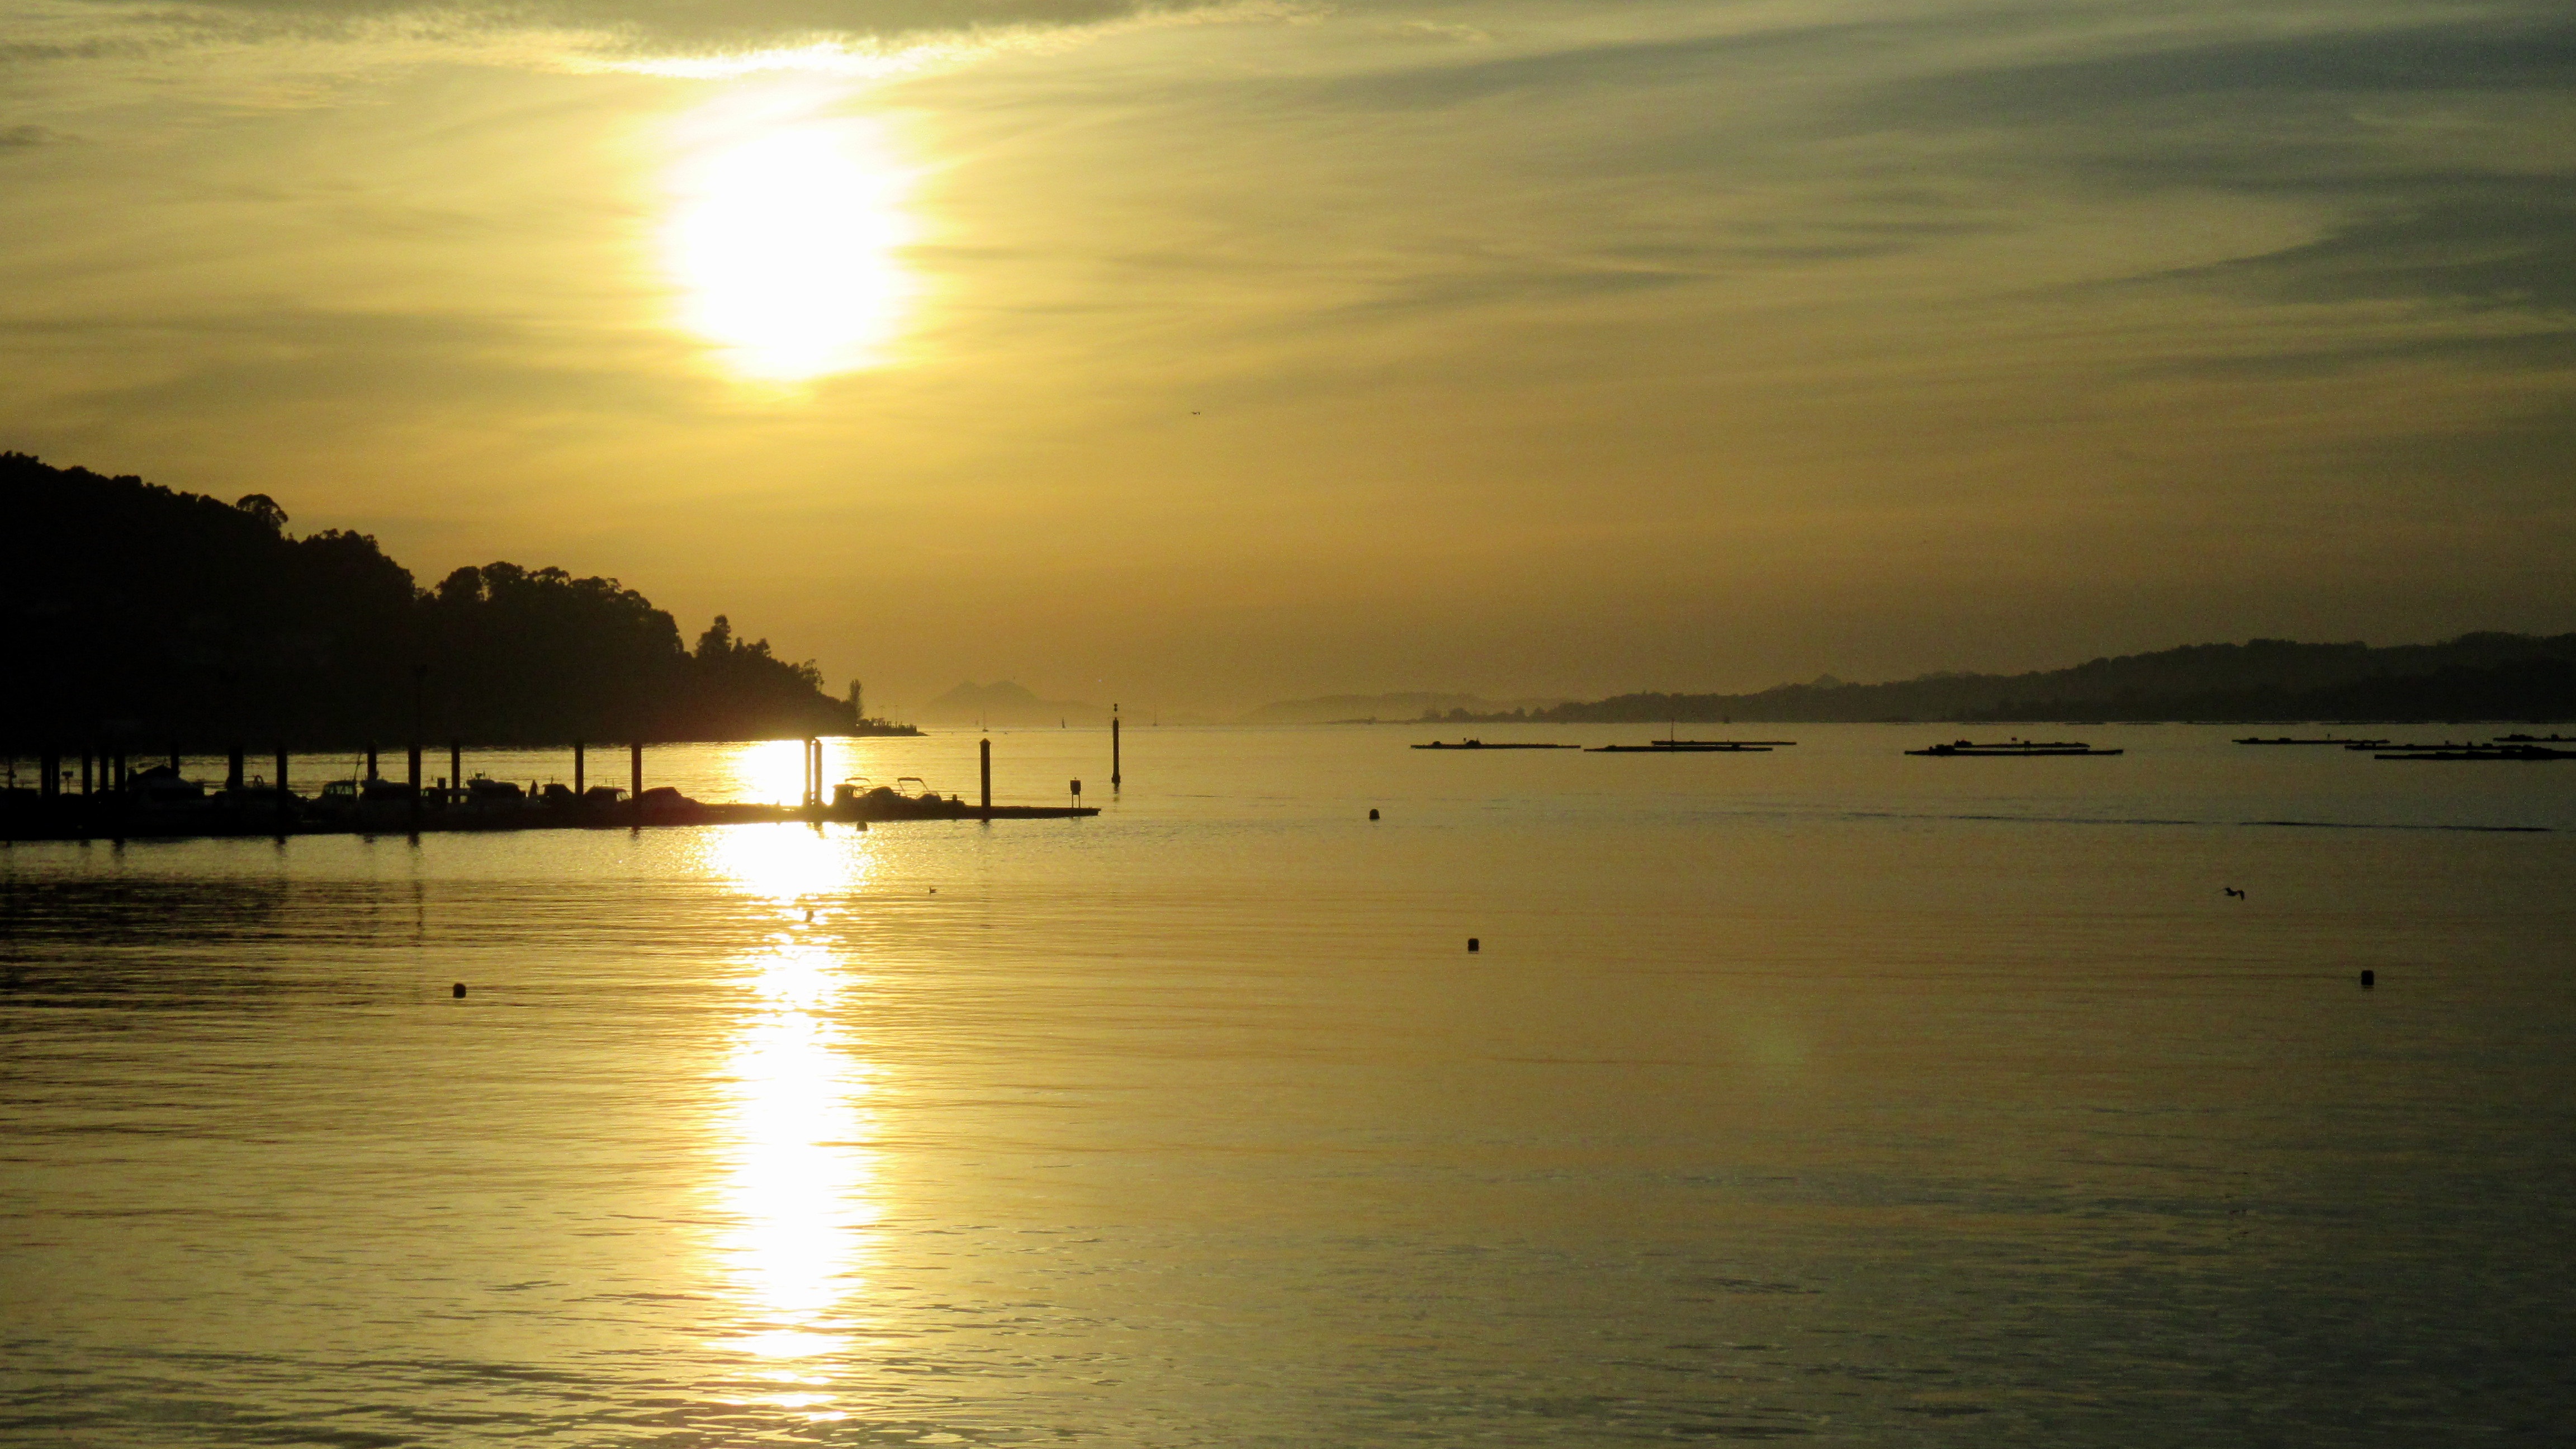
beach, landscape, sea, coast, ocean, horizon, cloud, sun, sunrise, sunset, sunlight, morning, shore, lake, dawn, dusk, evening, reflection, bay, body of water, afterglow